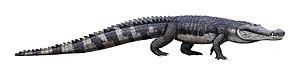
Deinosuchus, parfois nommé Phobosuchus, est un genre d'Alligatoroidea, dont les espèces vivaient il y a 75 Ma, durant le Crétacé supérieur, en Amérique du Nord, continent qui était alors divisé en trois parties par la voie maritime intérieure de l'Ouest.